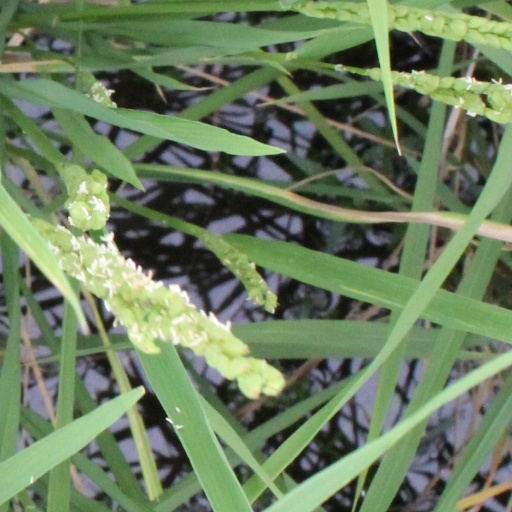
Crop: rice